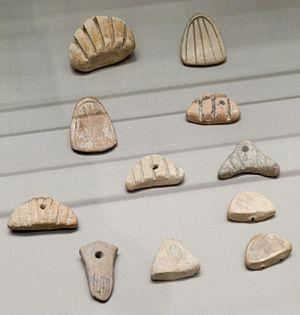
Jetons de comptabilité en terre cuite, Suse, période d'Uruk.
La période d'Uruk est une période à la charnière entre la préhistoire et l'histoire de la Mésopotamie, qui couvre à peu près le IVᵉ millénaire av. J.-C. Comme son nom l'indique, elle a été identifiée à partir des fouilles archéologiques de la cité d'Uruk, en Basse Mésopotamie, qui ont livré pour cette période un ensemble monumental dépassant largement ce qui se faisait ailleurs à la même époque.
Suse est une ancienne cité de l'Iran située dans le sud-ouest de ce pays, dans une plaine à environ 140 km à l'est du fleuve Tigre. Habitée dès la fin du Vᵉ millénaire av. J.‑C., elle fut durant la haute Antiquité une des principales villes de la civilisation élamite, puis aux Vᵉ – IVᵉ siècle av. J.-C. la capitale de l'Empire perse achéménide, et resta peuplée jusqu'au XVᵉ siècle de notre ère au moins. La ville iranienne de Shush qui se trouve à proximité, en a pris la suite depuis le milieu du XXᵉ siècle.